Giovanni Battista Caviglia

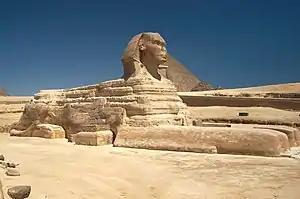
The Sphinx of Cairo in Egypt

Giovanni Battista Caviglia (1770 in Genoa – 7 September 1845, in Paris) was an Italian explorer, navigator and Egyptologist. He was one of the pioneers of Egyptian archeology of his time. He was influential in the excavation of the Sphinx of Giza near Cairo.